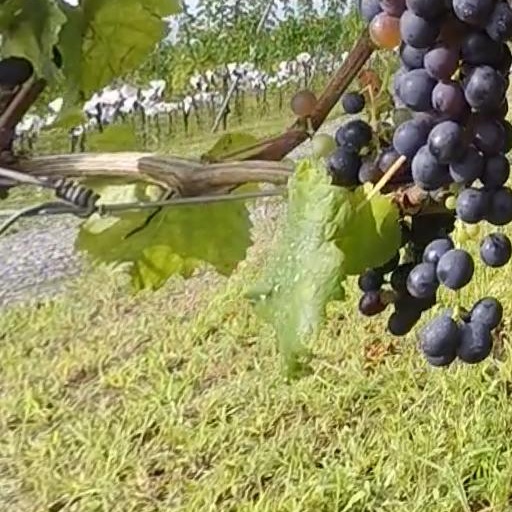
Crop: grape